Women in policing in the United States

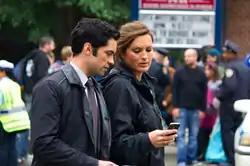
Detective Olivia Benson and Detective Nick Amaro characters in "Law & Order: Special Victims Unit"

Nearly 100,000 women are sworn police officers on the state, local, and national level. According to a study, women made up 5.0% of the police force in 1980. Data available from 1995 onward from the FBI's Uniform Crime Reports keeps records of numbers of female and male police officers at all levels: local, state, and national, with local police departments keeping records and then reporting to the FBI. In 1995, 9.8% of sworn police officers were women. This number grew in the next decade; in 2005 female police officers made up 11.2% of all sworn police officers. One decade later, the number of policewomen has grown little, from 11.2% in 2005 to 11.9% in 2014.